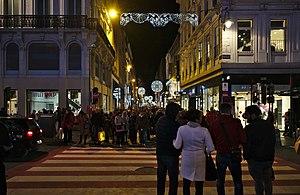
La rue Neuve est une rue piétonne commerçante de Bruxelles située entre la place Rogier et la place de la Monnaie. Il s'agit de la rue commerçante la plus fréquentée de Belgique.